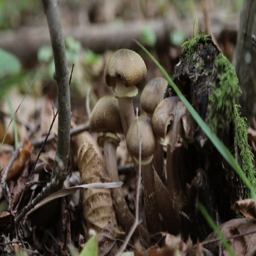
human hands are cut edible mushrooms in the forest at autumn .